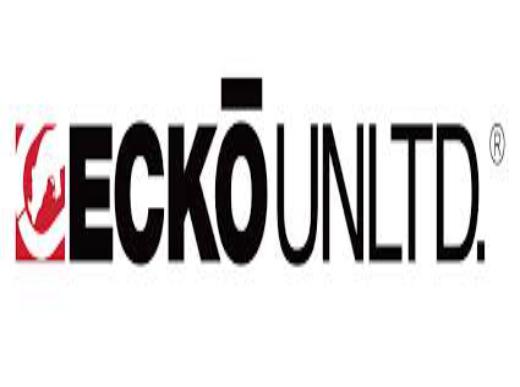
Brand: Ecko Unltd
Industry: Clothes